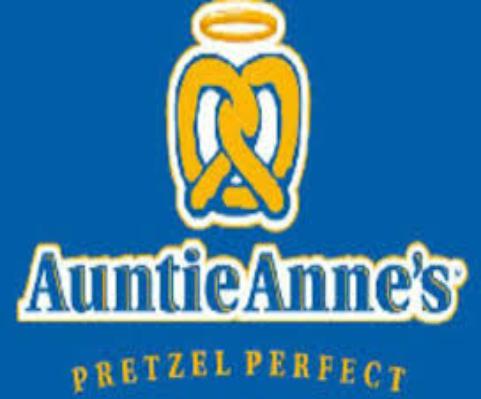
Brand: Auntie Anne's-2
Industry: Food